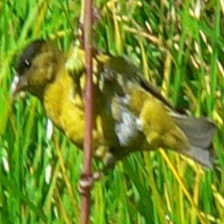
Species: ANDEAN SISKIN
Scientific name: SPINUS SPINESCENS